United States Post Office (Sycamore, Illinois)

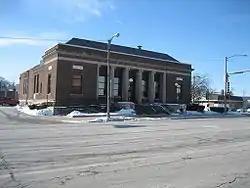
The U.S. Post Office in Sycamore, Illinois, is part of the Sycamore Historic District.

The U.S. Post Office in Sycamore, Illinois, is listed on the National Register of Historic Places as part of the Sycamore Historic District. The district was designated and listed in May 1978. It stands directly across the street from another key structure in the district, the Sycamore Public Library and cross-corner from the district's largest structure, the DeKalb County Courthouse. It is open M-F from 8:30 am – 6:00 pm, Saturday from 9:00 am – 3:00 pm, and it is closed on Sunday.